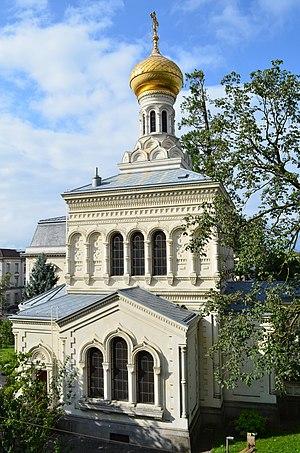
Église orthodoxe russe de Vevey